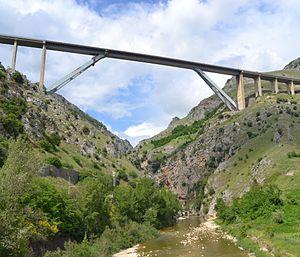
Le viaduc de Platano est le troisième pont le plus haut d'Italie et le deuxième pont à béquilles le plus haut du monde après le viaduc de Sfalassà, également situé en Italie.
Cette liste de ponts d'Italie a pour vocation de présenter une liste de ponts remarquables d'Italie, tant par leurs caractéristiques dimensionnelles, que par leur intérêt architectural ou historique.